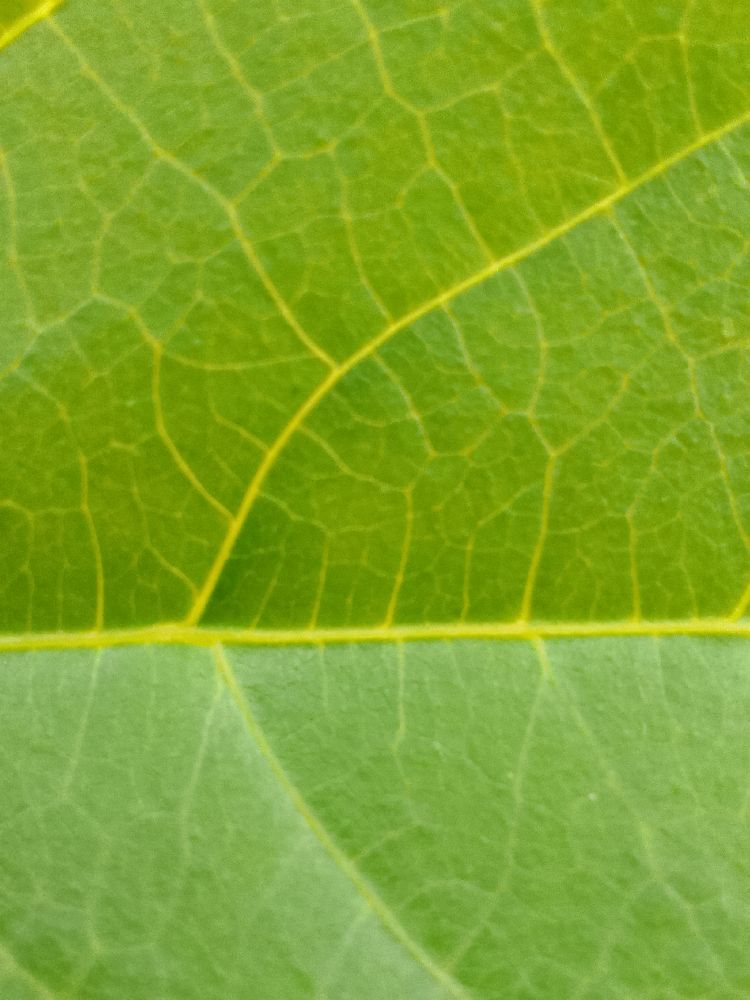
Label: healthy